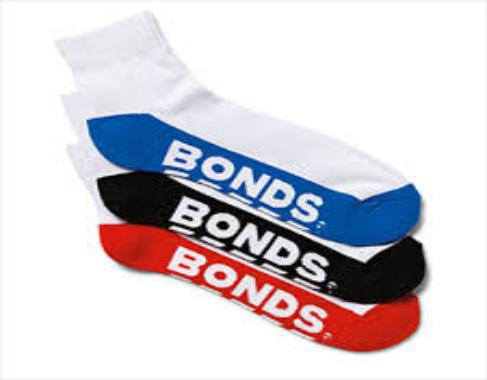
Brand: Bonds
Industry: Clothes